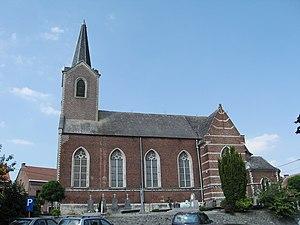
Cette page regroupe l'ensemble des monuments classés de la ville belge de Glabbeek.